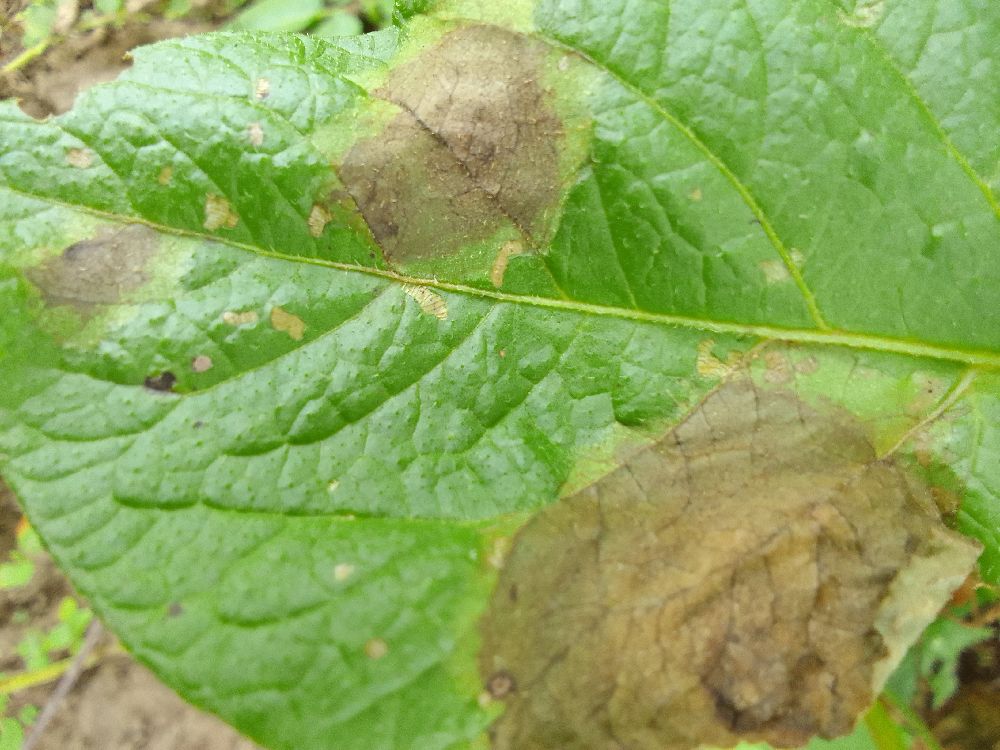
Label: Late blight